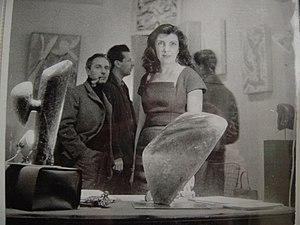
Saint-Maur et Iris Clert (sculptures polyesters et caséines au mur-1956)
Samuel Barthélémy Guyot, né le 9 décembre 1906 à Bordeaux et mort le 7 décembre 1979 à Paris, est un peintre et sculpteur français. Il fonde en 1935 l'association artistique L'art mural et est l'initiateur en 1936 de la future loi sur le 1 % votée sous le Ministère Malraux.